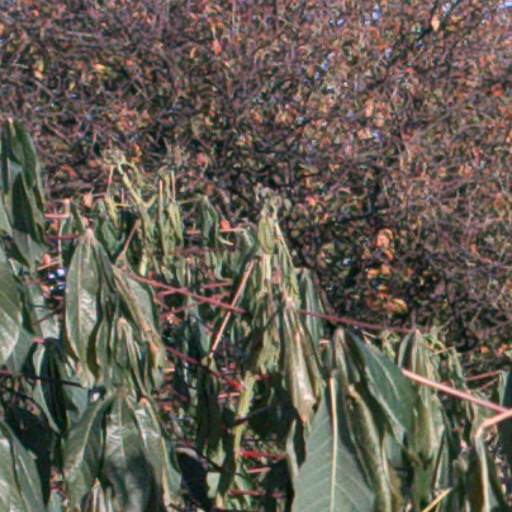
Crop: cassava